Rock balancing

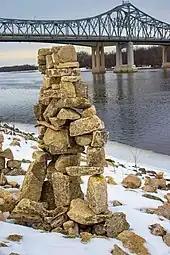
A complex balanced structure on a riverside in Winona, Minnesota

Rock piling in streams silts the water, disrupts critical habitat, and can kill rare wildlife. In a river in Pisgah National Forest, scientists have repeatedly found protected Eastern hellbender salamanders crushed under the piles of rocks that tourists build midstream. In addition to the direct killing that takes place while the rocks are being moved, the flat cobbles that would make the best cover for hellbenders to live under tend to be the same individual rocks that rock pilers seek out to incorporate into balanced piles, chutes, and dams; this activity makes the best rocks unavailable to be used as habitat.